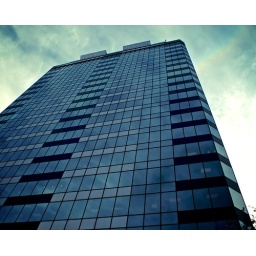
I drove around downtown today and stuck my camera out of my car window at some random buildings